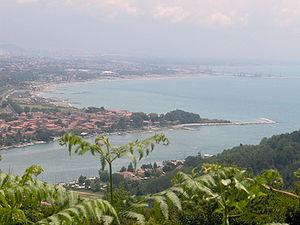
La Magra est un fleuve important entre la Toscane et la Ligurie qui baigne la province de Massa-Carrara et celle de La Spezia. Elle se jette dans la mer de Ligurie.